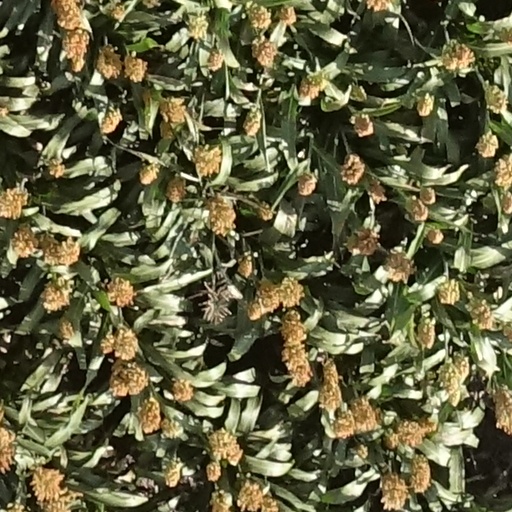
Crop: sorghum